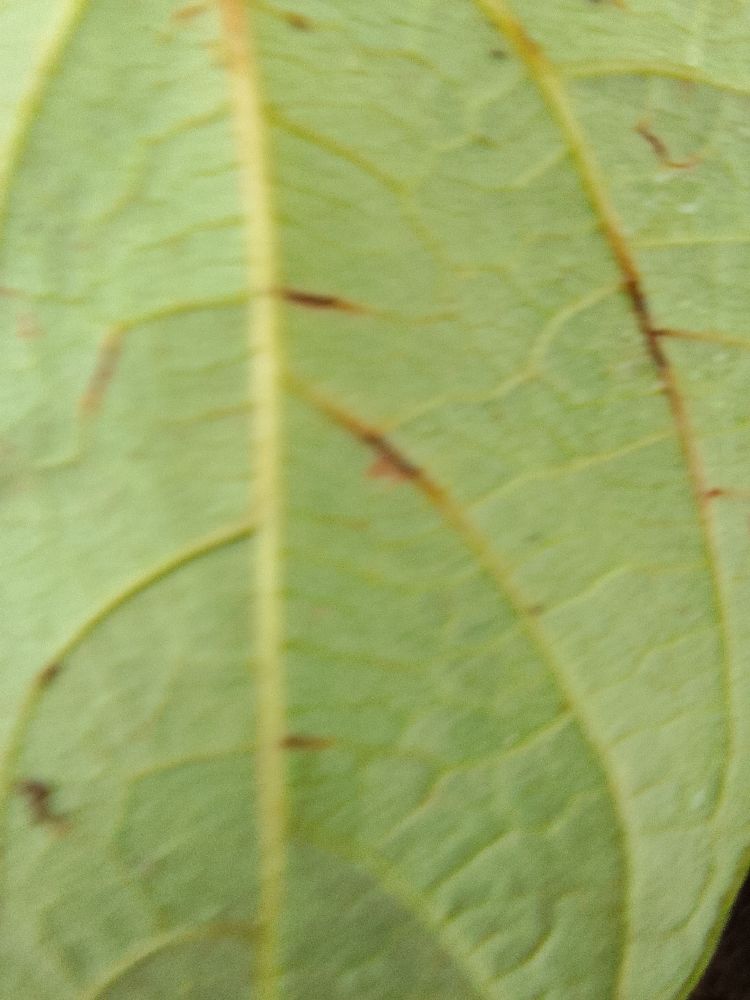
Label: anthracnose